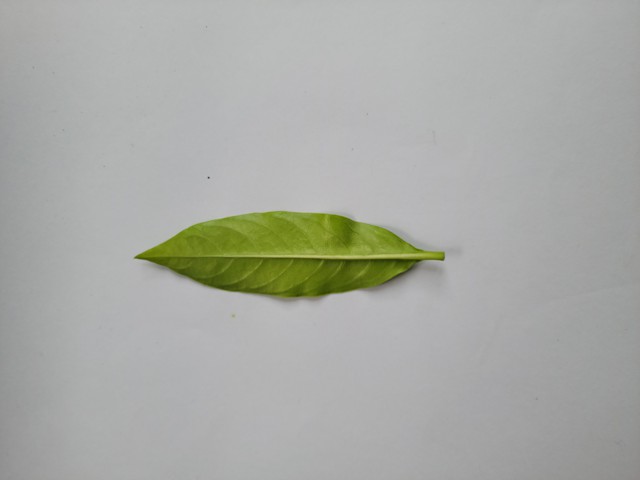
Plant: sarpagandha